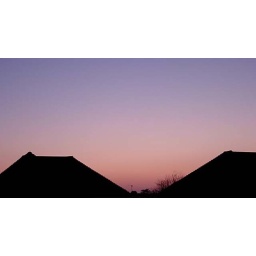
clear pink sky over hornchurch